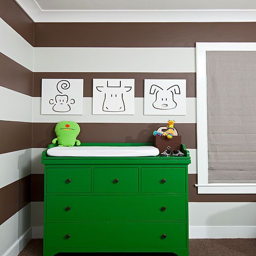
dress up your room with a pop of color .